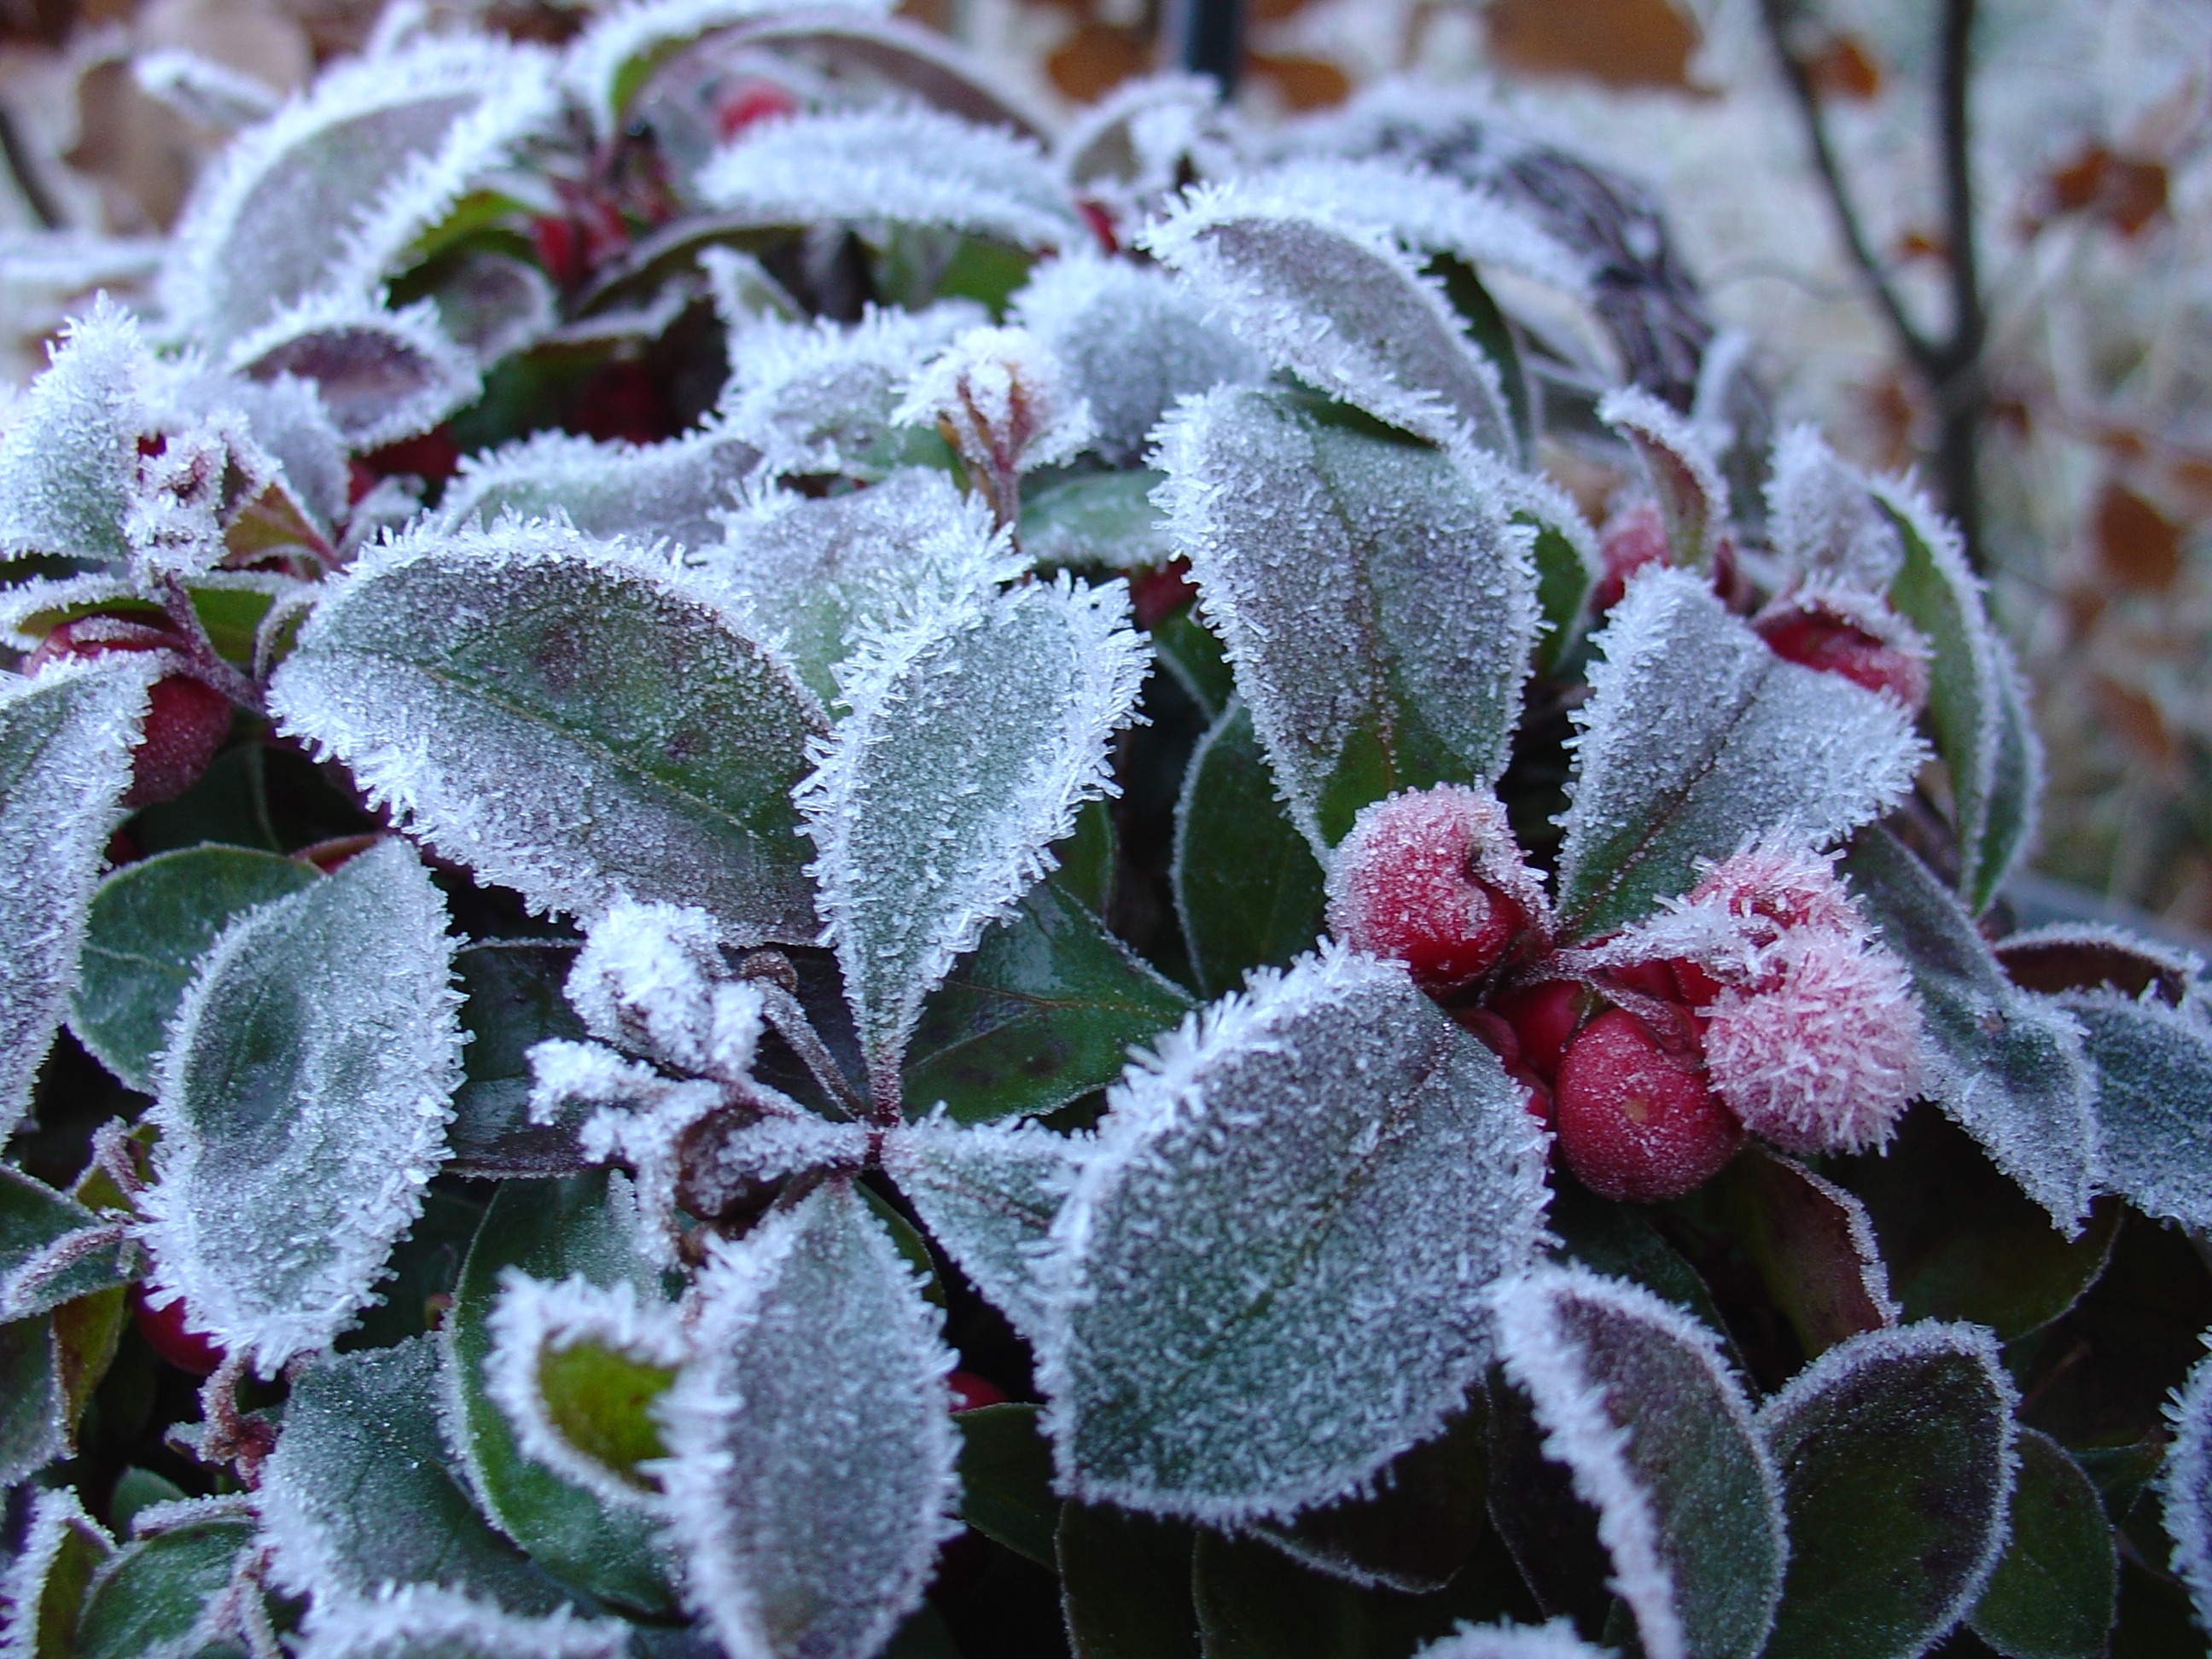
branch, blossom, snow, winter, plant, leaf, flower, frost, green, herb, botany, flora, berries, shrub, flowering plant, land plant, gaultheria